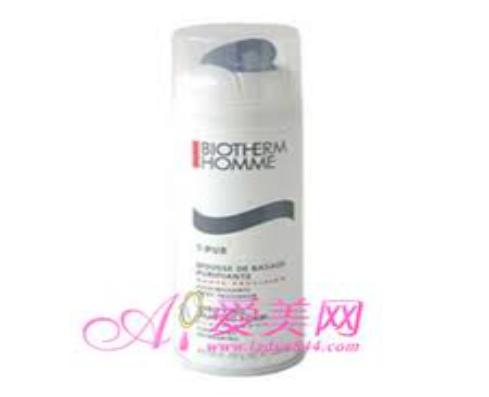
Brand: Biotherm
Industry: Necessities